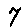
Label: 7